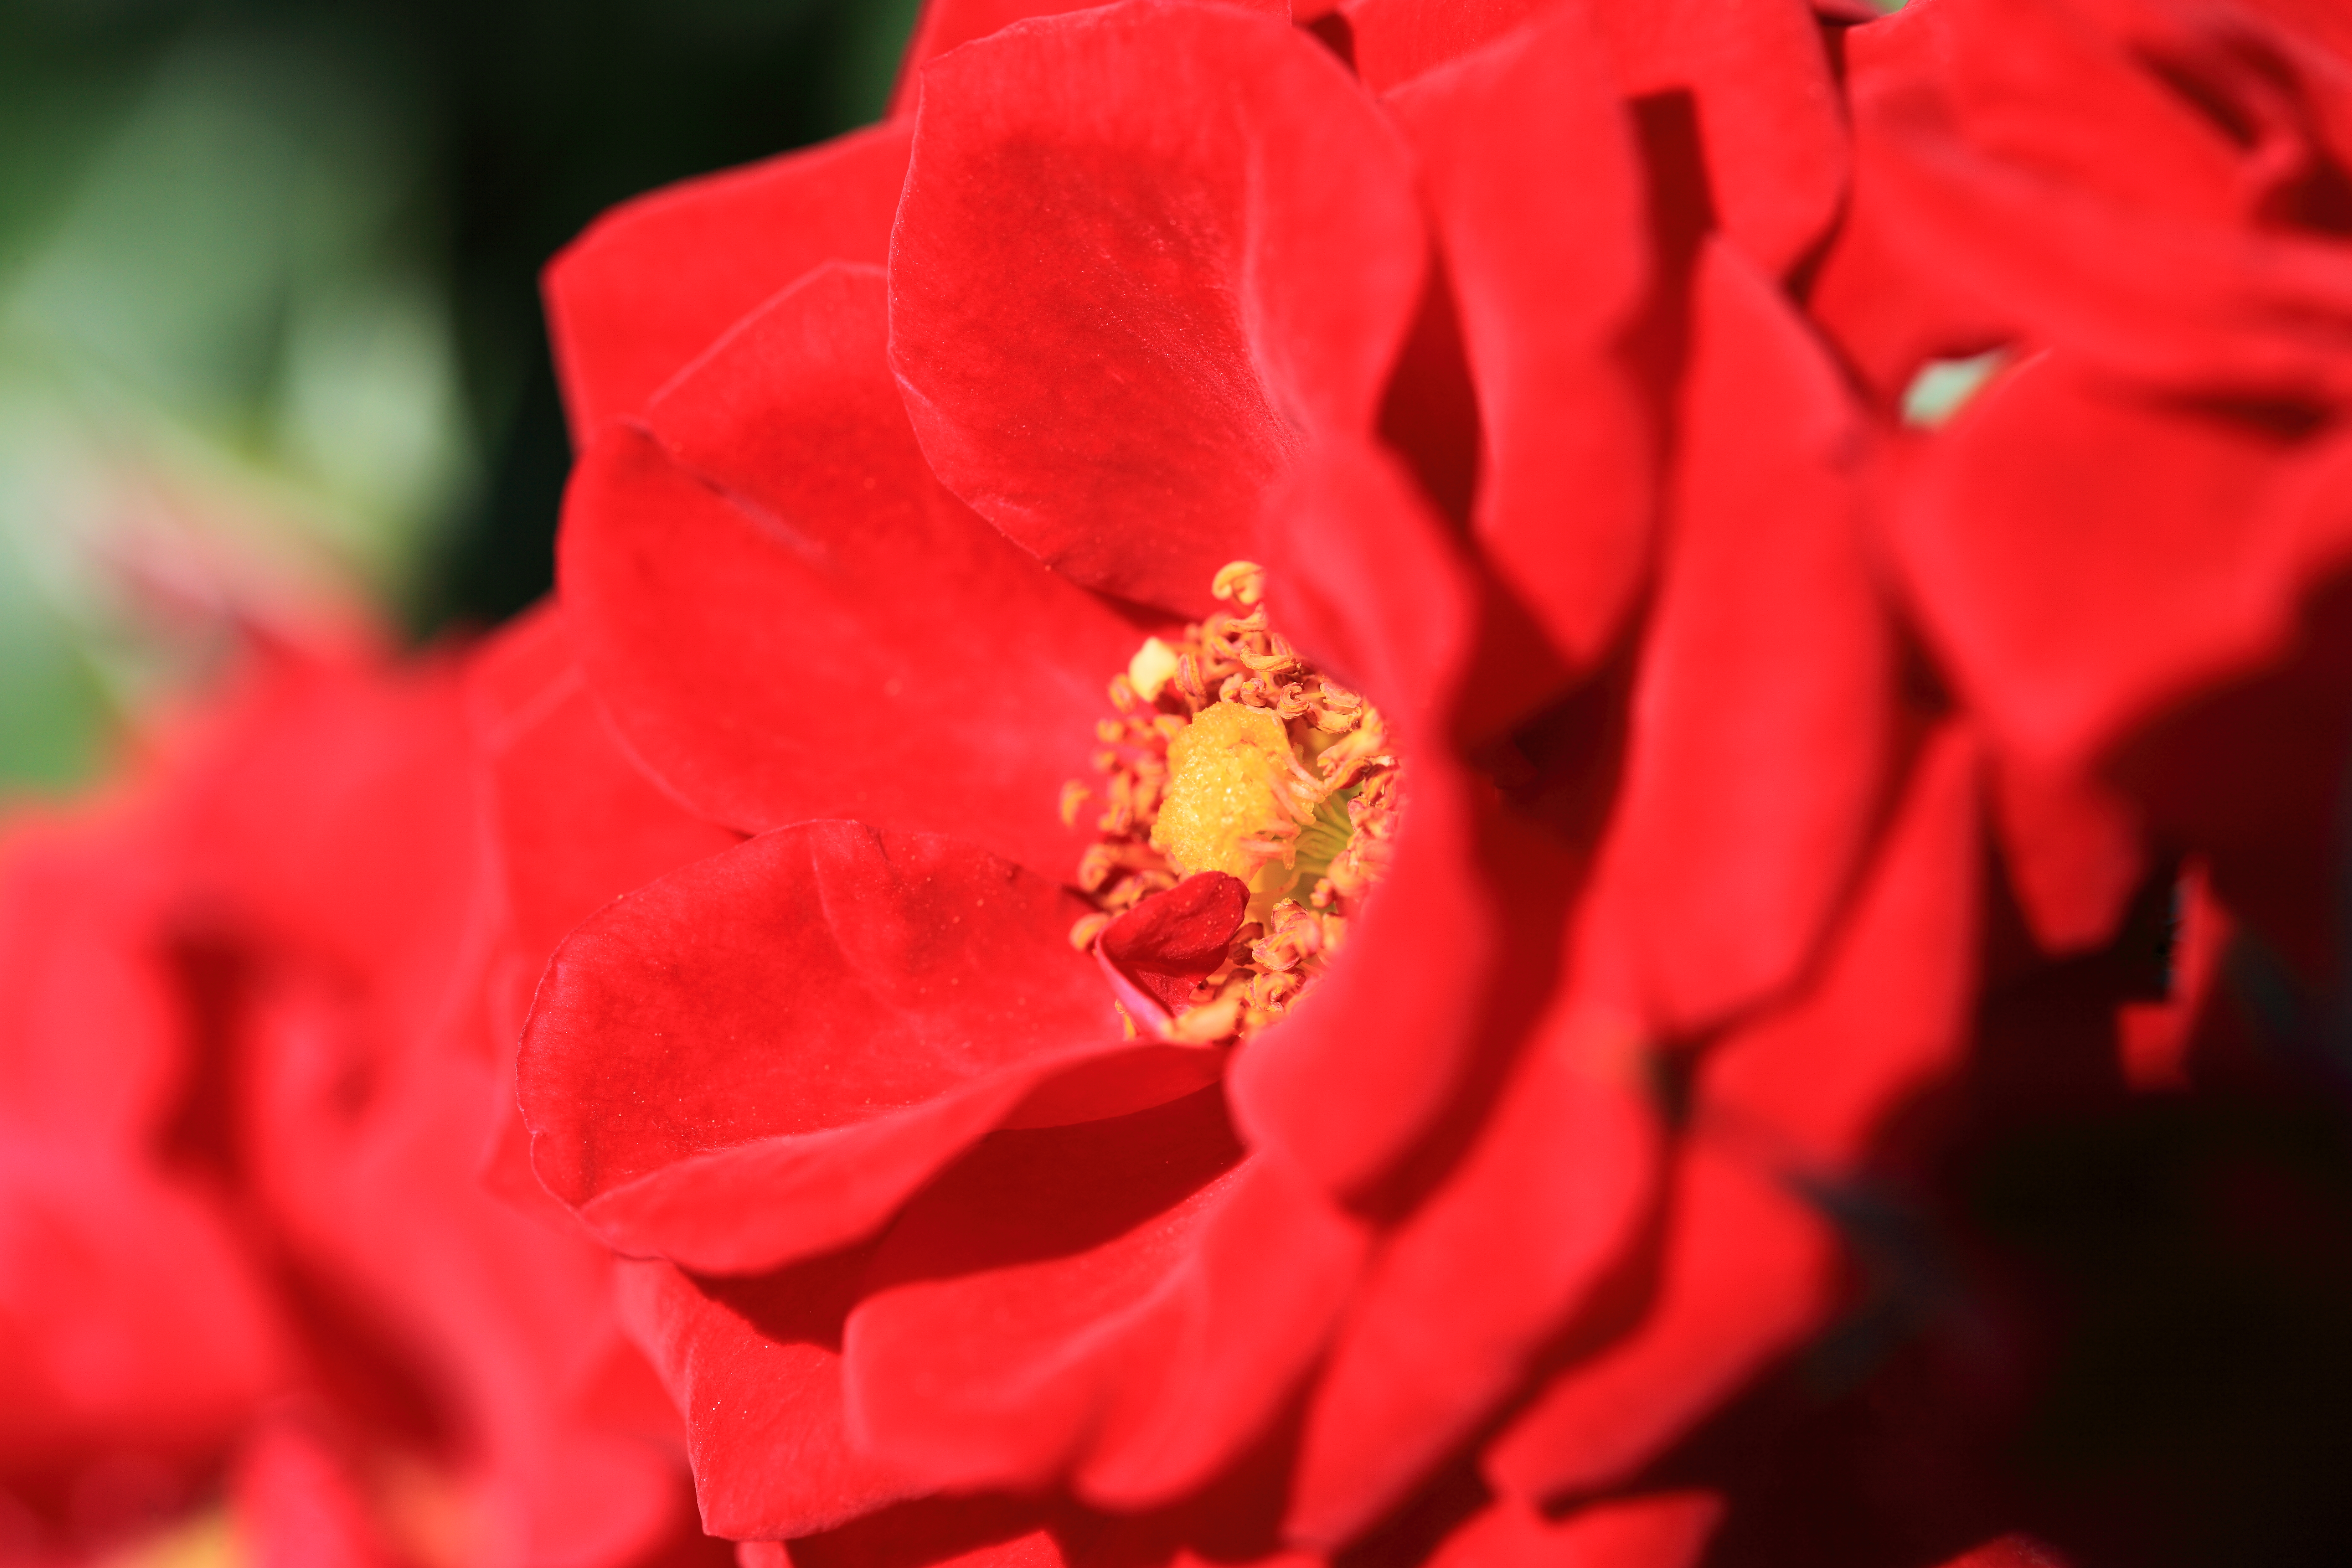
blossom, plant, photography, leaf, flower, petal, rose, high, red, pink, flora, close up, rosa, 5d, hires, markii, hi, res, resolution, macro photography, flowering plant, garden roses, rose family, land plant, canonef100mmf28lmacroisusm